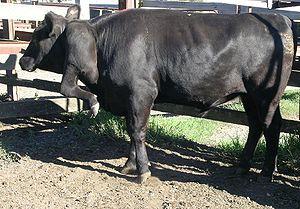
Une malformation est une anomalie congénitale d'un tissu ou d'un organe du corps humain ou de tout être vivant ; due à un trouble du développement du fœtus ou de l'embryon.